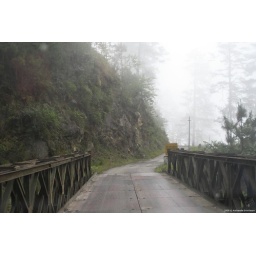
IMG_5783 As we climb higher the road is enveloped in misty clouds